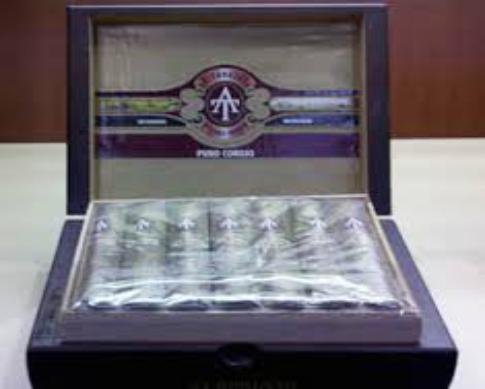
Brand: A. Turrent
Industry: Necessities